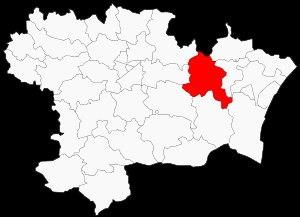
Le canton du Lézignanais, précédemment dénommé canton de Lézignan-Corbières, est une division administrative française située dans le département de l'Aude et la région Occitanie.